South Head General Cemetery

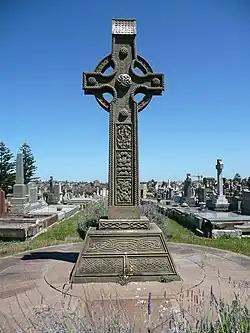
Celtic cross on the grave of Sir Walter Edward Davidson, pictured in 2008

The South Head General Cemetery is a heritage-listed cemetery located at 793 Old South Head Road, Vaucluse, New South Wales, Australia. It was built from 1845 to 1950. It is also known as Old South Head Cemetery and the South Head Cemetery. The property is Crown Land governed by Waverley Municipal Council. It was added to the New South Wales State Heritage Register on 25 August 2017.